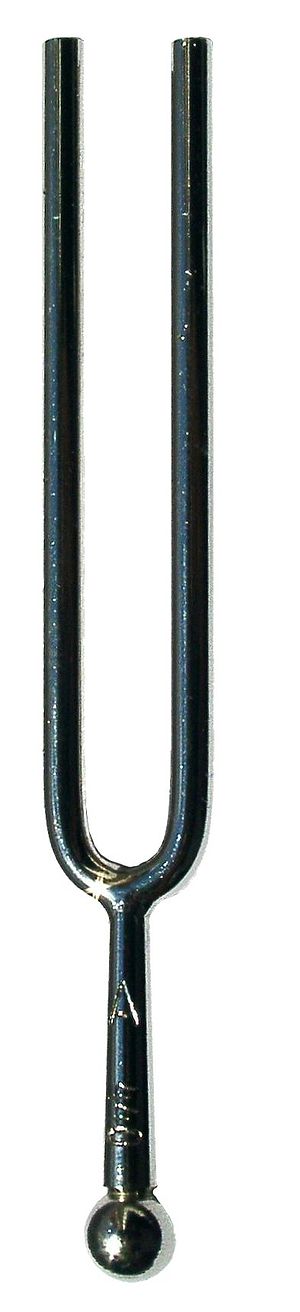
Kammertonen / Historie
For at slå kammertonen an, kan man bruge en stemmegaffel
Kammertonen er tonen enstreget a, som har grundfrekvensen 440 Hz. Dette er den mest brugte frekvens for moderne musik, men i en del klassisk musik bruges frekvenser ned til 436 Hz. Kammertonen er lig a, der er den sjette tone i den diatoniske skala udgående fra tonen c. Grundtone i a-dur og a-mol.